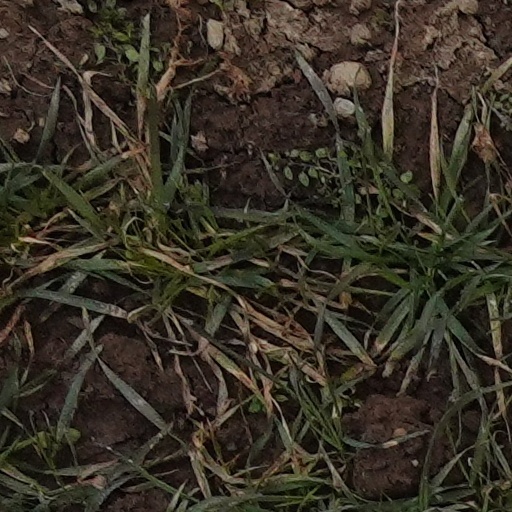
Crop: wheat